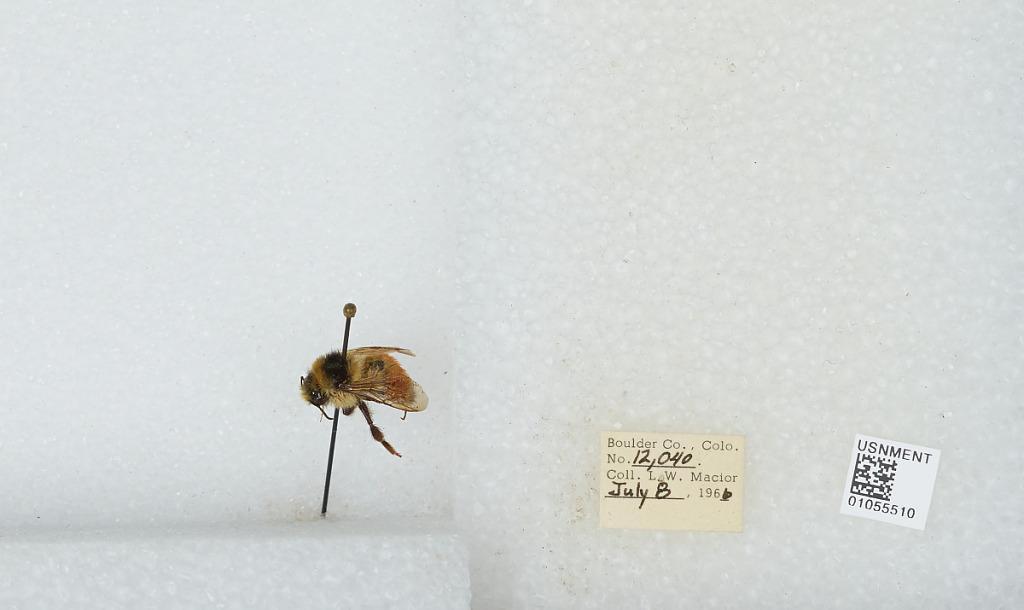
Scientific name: Bombus (Pyrobombus) bifarius Cresson
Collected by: L. Macior
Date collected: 1966-7-8
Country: United States
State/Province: Colorado
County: Boulder
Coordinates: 40.0017, -105.308